Nysa, Poland

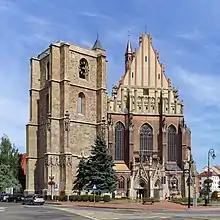
Basilica of St. James and St. Agnes

Nysa, one of the oldest towns in Silesia, was probably founded in the 10th century. The name of the Nysa river, from which the town takes its name, was mentioned in 991, when the region formed part of the Duchy of Poland under Mieszko I of Poland. A Polish stronghold was built in Nysa in the 11th and 12th century due to the proximity of the border with the Czech Duchy. As a result of the fragmentation of Poland, it became part of the Duchy of Silesia, and from the 14th century it functioned as the capital of the Duchy of Nysa, administered by the Bishopric of Wrocław. In the 12th century the Gothic Basilica of St. James and St. Agnes was built (later rebuilt after the war devastations of the 13th and 14th centuries). Now designated a Historic Monument of Poland, it is the most distinctive and most valuable landmark of Nysa. Nysa was granted town rights around 1223 by bishop Lawrence, confirmed by Duke Bolesław II Rogatka of Legnica in 1250, and attracted Flemish and German settlers. In 1241 it was ravaged by the Mongols during the first Mongol invasion of Poland. In 1245, it was granted staple right and two yearly fairs were established. In the early-14th century Nysa became an important trade- and craft-center of Poland, before it passed under the suzerainty of the Bohemian Crown in 1351, under which it remained until 1742. It also became one of the leading cultural centers of Silesia.